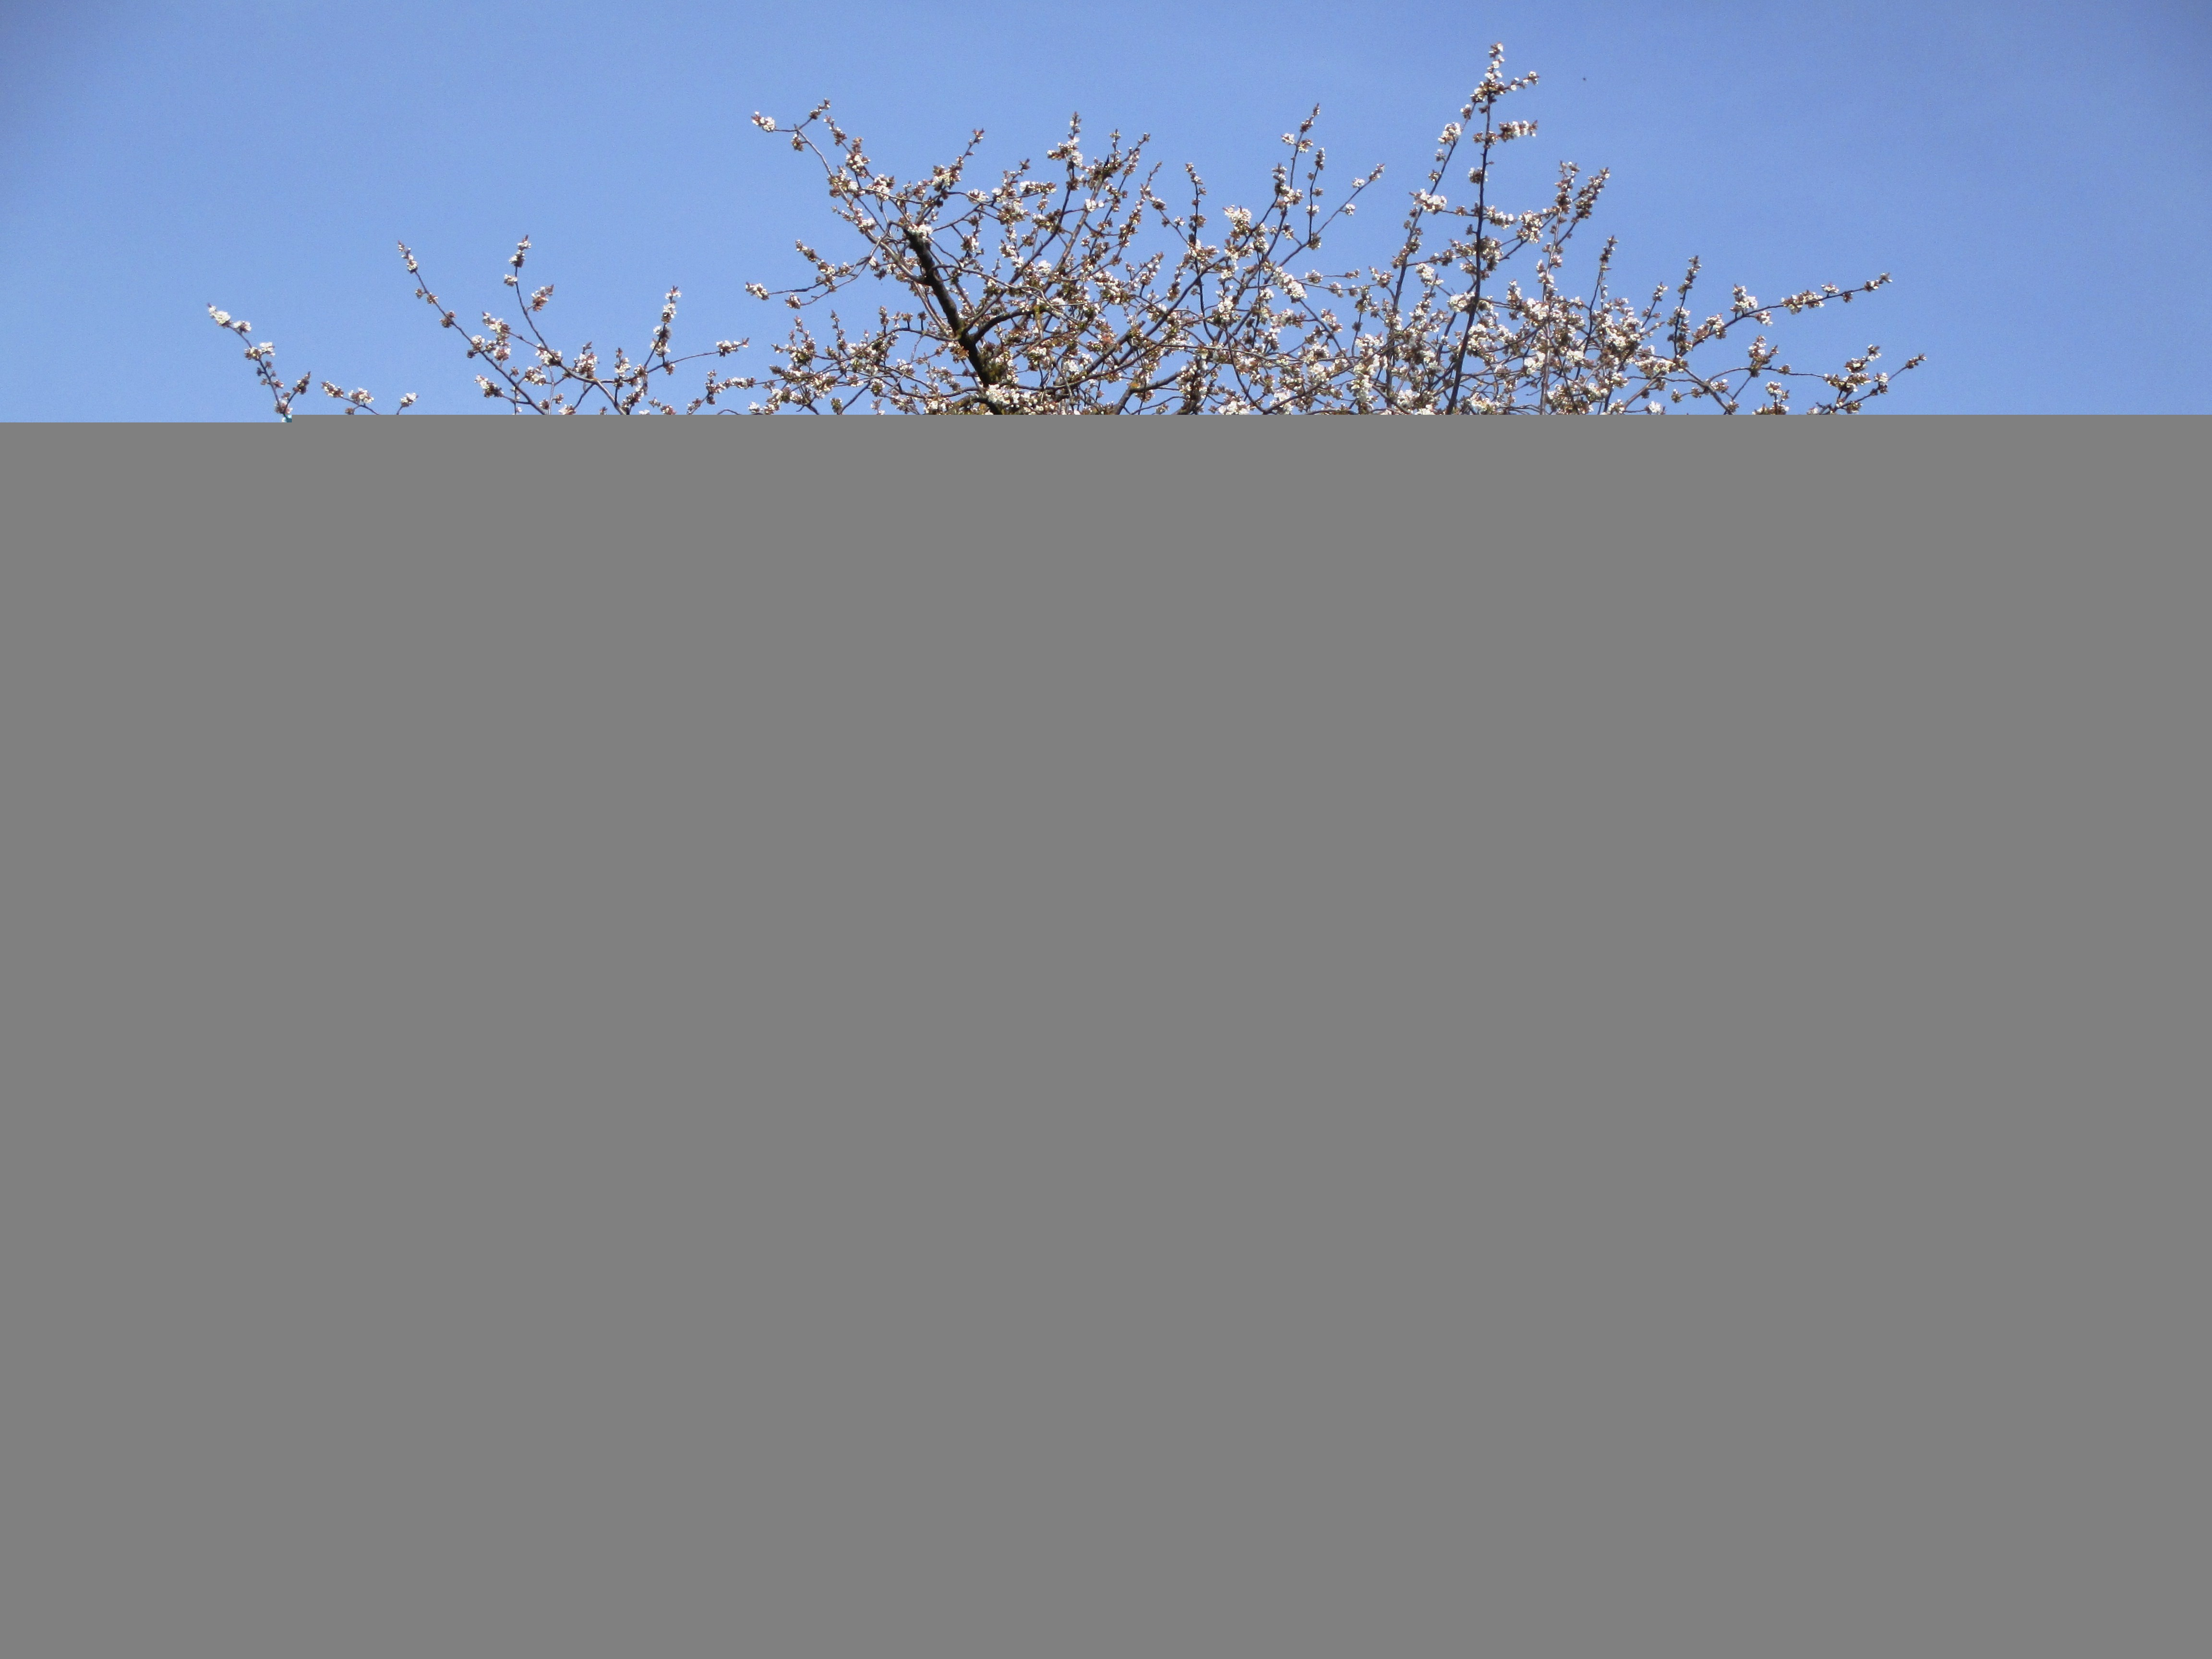
tree, blossom, fence, structure, bloom, line, spring, column, switzerland, beautiful, shape, apple tree, thurgau, outdoor structure, home fencing, amriswil